Sir Billi

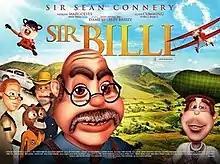
British theatrical release poster

Sir Billi (also known as Guardian of the Highlands in the US release) is a 2012 British animated comedy adventure film directed by Sascha Hartmann and written by his wife Tessa Hartmann, based on an original story they developed together. Produced by Billi Productions, the film stars the voices of Sean Connery, Alan Cumming, Patrick Doyle, and Kieron Elliott. Set in the Scottish Highlands, the film follows Sir Billi, an elderly veterinarian who, with the help from his friend Gordon the Goat and the townspeople of Catterness, embarks on an adventure to rescue a beaver named Bessie Boo, while also helping her escape from a corrupt police officer. The film is Scotland's first computer-animated feature film. Connery had actually retired in 2006, but eventually joined the film's cast as a favour to the Hartmanns.